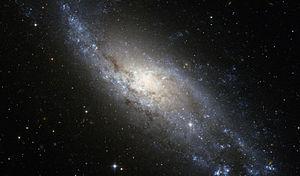
NGC 406 est une galaxie spirale située dans la constellation du Toucan à environ 68 millions d'années-lumière de la Voie lactée. Elle a été découverte par l'astronome britannique John Herschel en 1834.